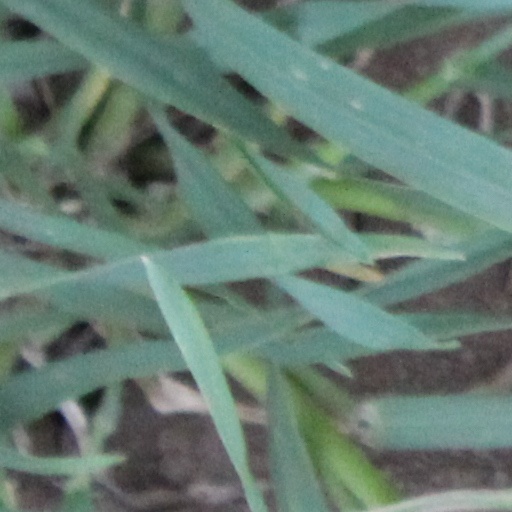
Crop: wheat